Government incentives for plug-in electric vehicles

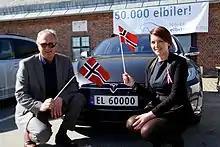
The government's initial goal of 50,000 electric cars on Norwegian roads was reached on 20 April 2015. The plate "EL 60000" was granted to the 50,000th electric car registered, which was a Tesla Model S.

The target of 50,000 electric cars on Norwegian roads was reached on 20 April 2015, more than two years earlier than expected. In early March 2015 negotiations began among parties represented in the Parliament to define the future of all motor vehicles and fuel taxes. The Liberal Party wanted all the benefits to continue beyond the established quota. The Ministry of Finance also made a comprehensive review of all motor vehicle taxes. The two purchase tax exemptions cost the government about 3 billion krone (around ) in lost revenue just in 2014, and up to 4 billion krone (around ) if all the other benefits are accounted for. Despite passing the established cap of 50,000 electric cars, the tax benefits were expected to continue at least until the end of 2016.